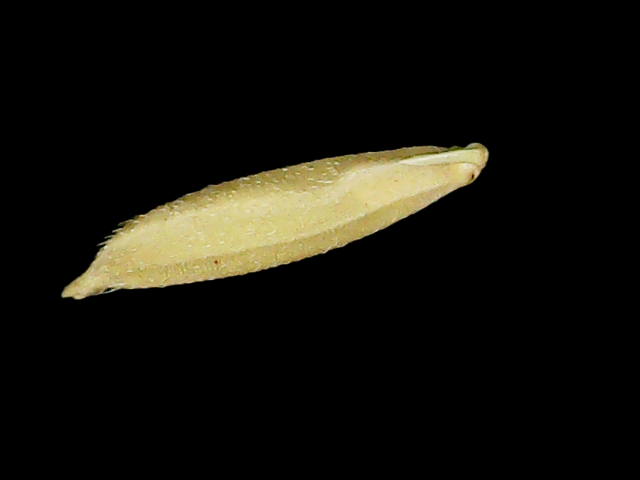
Rice variety: Binadhan25